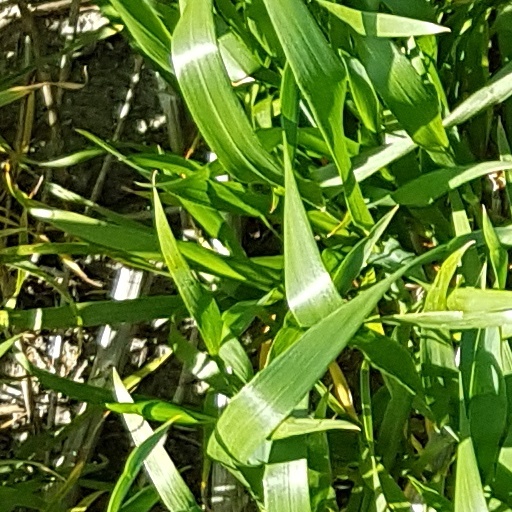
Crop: wheat